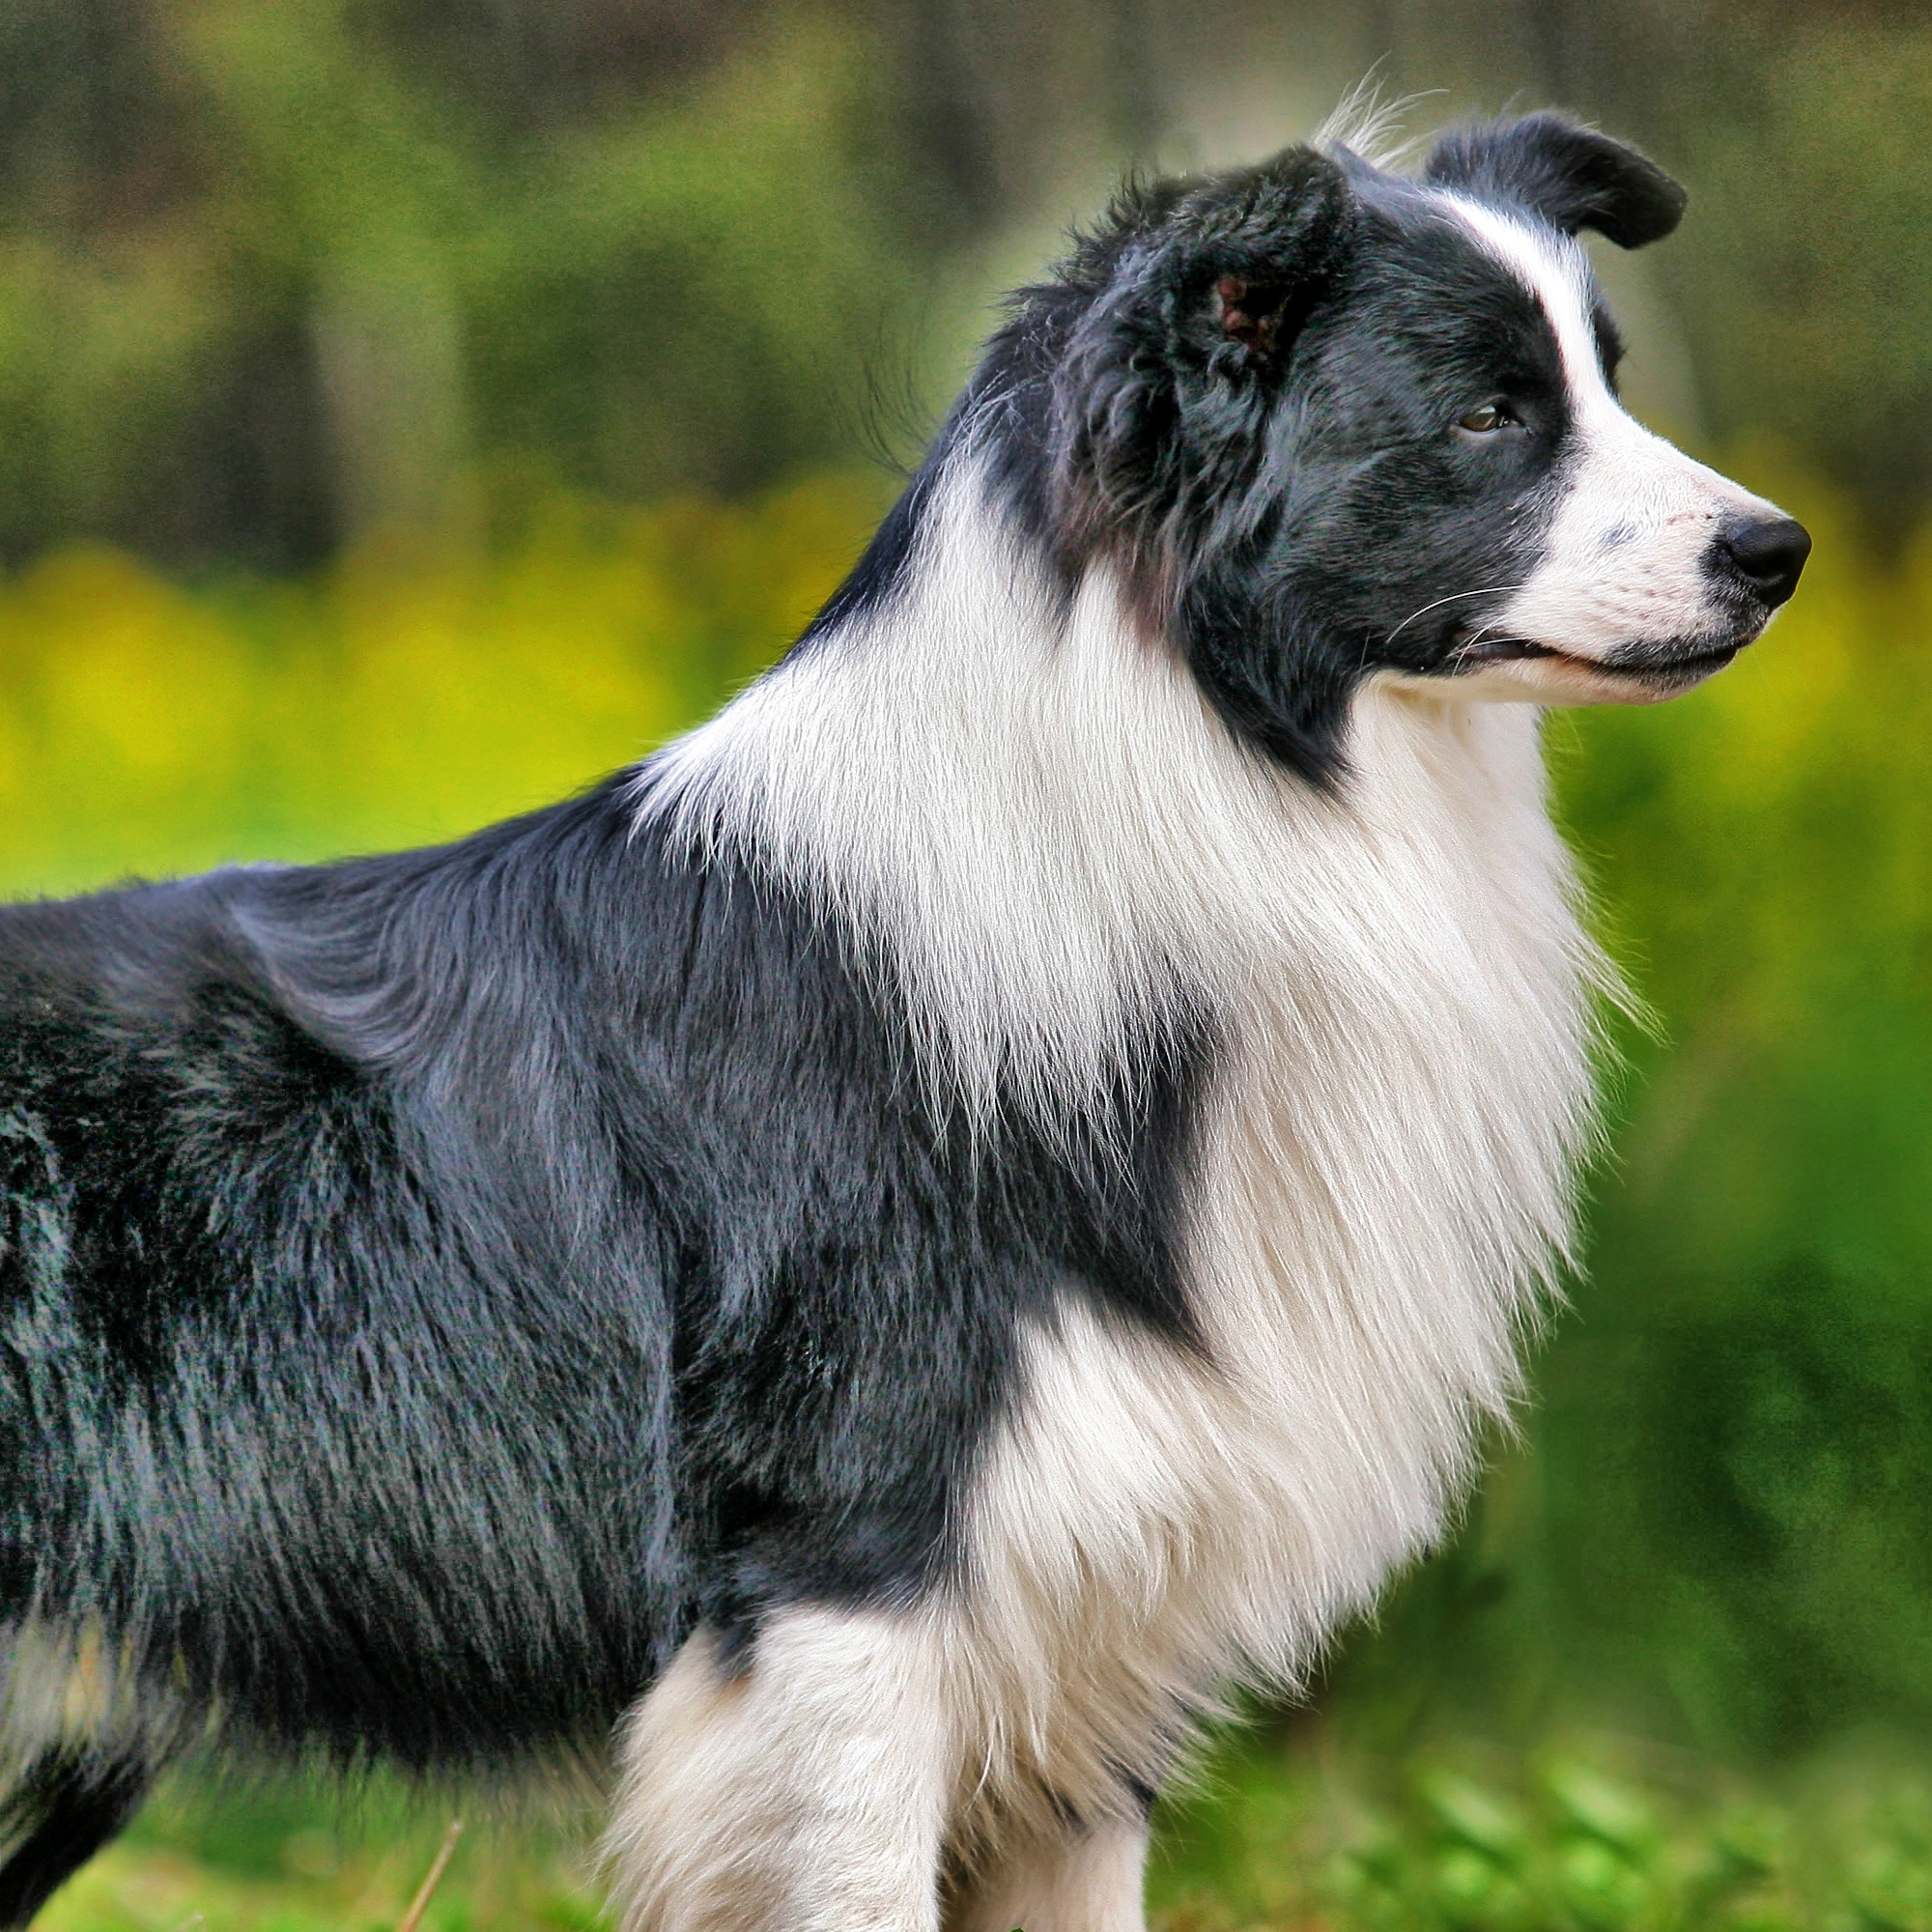
dog, dog breed, dog like mammal, border collie, australian shepherd, scotch collie, welsh sheepdog, dog breed group, snout, miniature australian shepherd, english shepherd, companion dog, herding dog, carnivoran